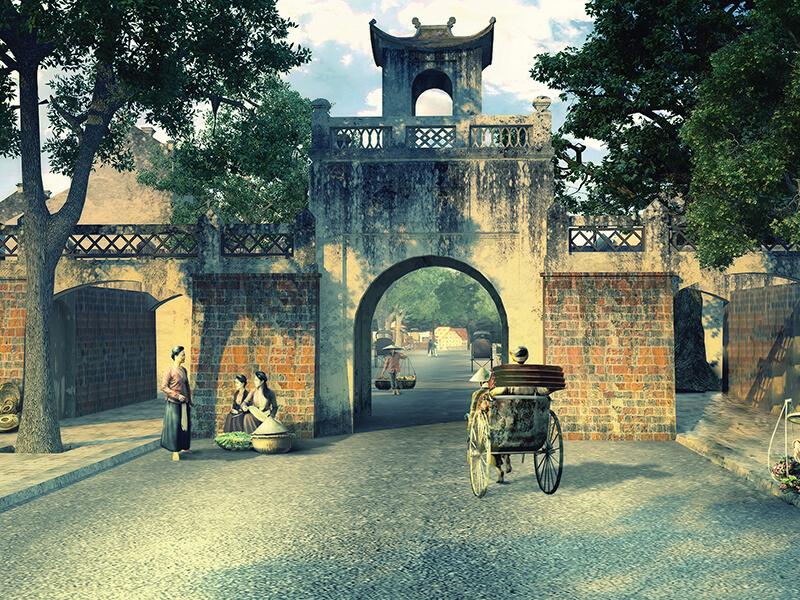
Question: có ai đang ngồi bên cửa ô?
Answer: có hai người phụ nữ ngồi bên cửa ô